Navy Commendation Star

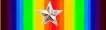
World War I Victory Medal Ribbon with one Navy Commendation Star

The Navy Commendation Star or Navy Letter of Commendation Star was a Department of the Navy personal military decoration issued as ribbon device which was authorized in 1918 to be "placed" on the World War I Victory Medal. A inch silver star was issued to any service member of the Navy and Marine Corps who had been cited and commended by the Secretary of the Navy for performance of duty. Among the recipients of the Commendation Star was future Fleet Admiral Chester W. Nimitz.